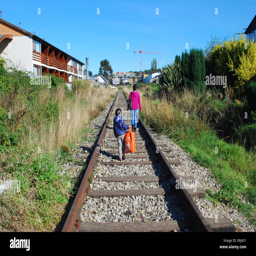
a woman and her son walking along the tracks of a disused railway